Los Arcos National Marine Park

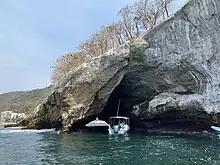

The islands are composed of granite. There are five islets, south of Puerto Vallarta. The three largest arches are named Roca de Los Arcos (The Rock of the Arches), Roca de la Tortuga (Turtle Rock), and Roca del Diablo (Devil's Rock). Devil's Rock is named so due to one of its cliffs' shadows looking similar to Satan. The waters around the park may be the deepest in the Bay of Banderas, going as deep as .